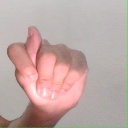
अक्षर: ट